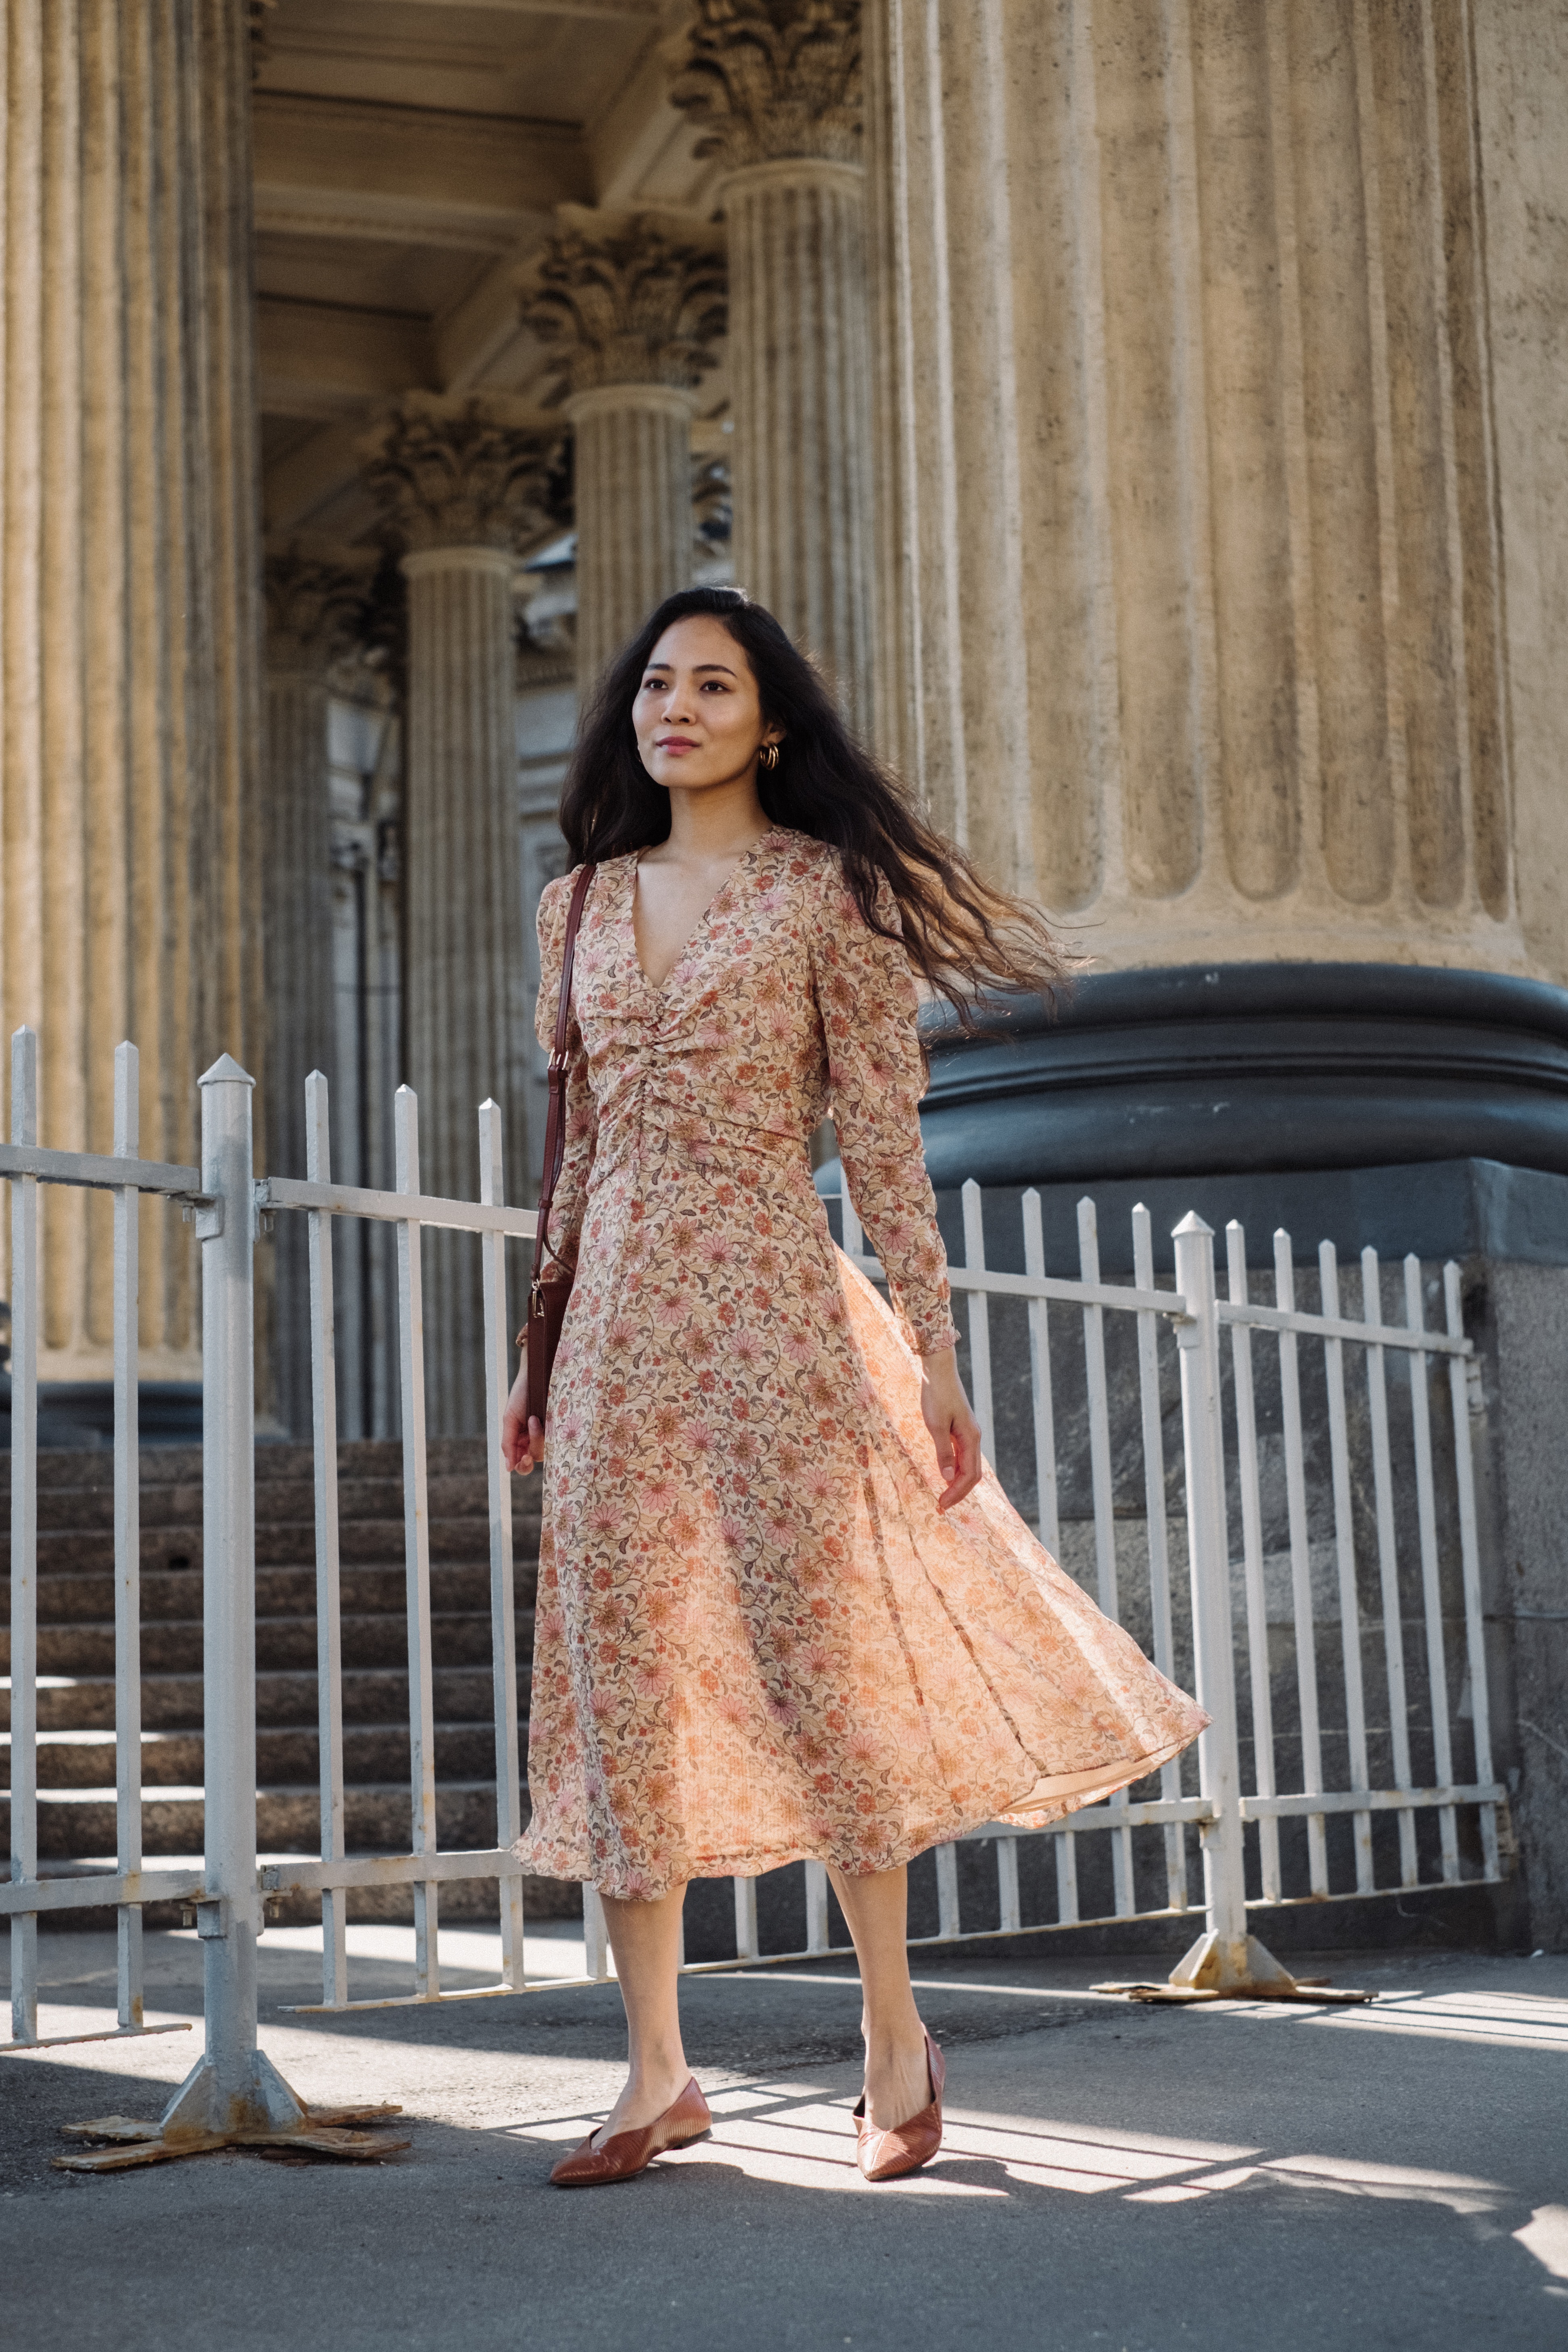
woman, footwear, shoulder, dress, street fashion, eyewear, neck, One piece garment, sleeve, waist, day dress, thigh, fawn, fashion design, fashion model, sandal, handbag, formal wear, long hair, human leg, haute couture, high heels, pattern, trunk, brown hair, electric blue, knee, blond, street, bag, cocktail dress, fashion accessory, fur, peach, top, tourism, photo shoot, vacation, portrait photography, model, road, ankle